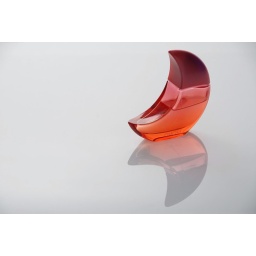
Back lit with SB 800 through thin plastic sheet. SB 800 underneath white perspex sheet